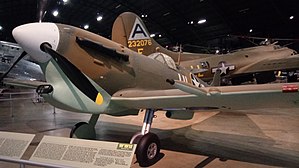
Supermarine Spitfire / Design / Bevæbning
Spitfire udstillet i Wright-Patterson Air Force Museum
Supermarine Spitfire er et ensædet Britisk jagerfly, benyttet af Royal Air Force og andre Allierede luftvåben før, under og efter 2. verdenskrig. Der blev fremstillet mange varianter af Spitfire, med et antal særlige vingekonfigurationer, og flyet blev produceret i større styktal end alle andre britiske fly. Det var også den eneste britiske jager, der blev produceret kontinuerligt igennem hele krigen. Spitfire er muligvis det mest ikoniske fly der nogensinde er lavet, og er stadigvæk populær blandt entusiaster; der er p.t. omkring 60 flyvedygtige eksemplarer, og mange flere er udstillet statisk i flymuseer verden over.